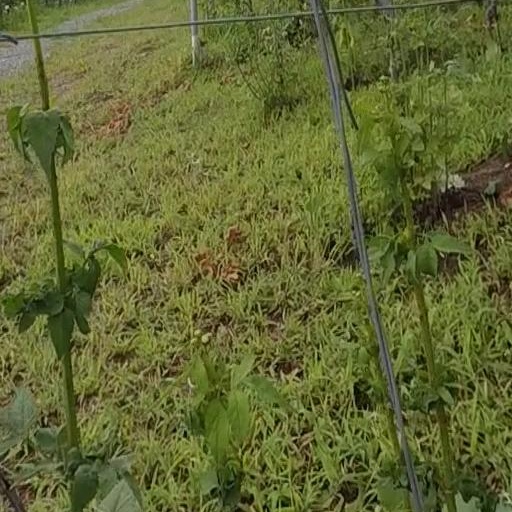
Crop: grape